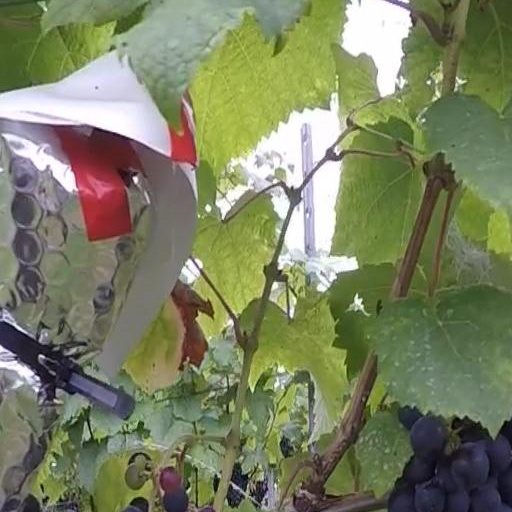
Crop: grape